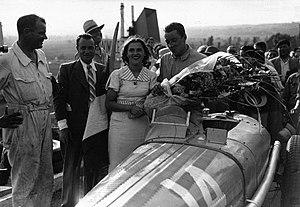
Grand Prix du Comminges 1936, victoire de JP Wimille sur Bugatti T59.
Le circuit automobile du Comminges est un ancien circuit automobile situé à proximité de la ville de Saint-Gaudens, dans la Haute-Garonne. Le Grand Prix du Comminges est la principale épreuve disputée sur ce parcours qui a également accueilli le Grand Prix de France en 1928. 18 Grands Prix auto et 16 Grands Prix moto s'y dérouleront entre 1925 et 1954.